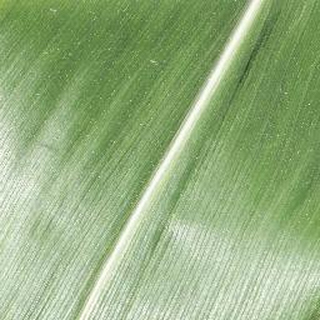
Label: healthy_corn